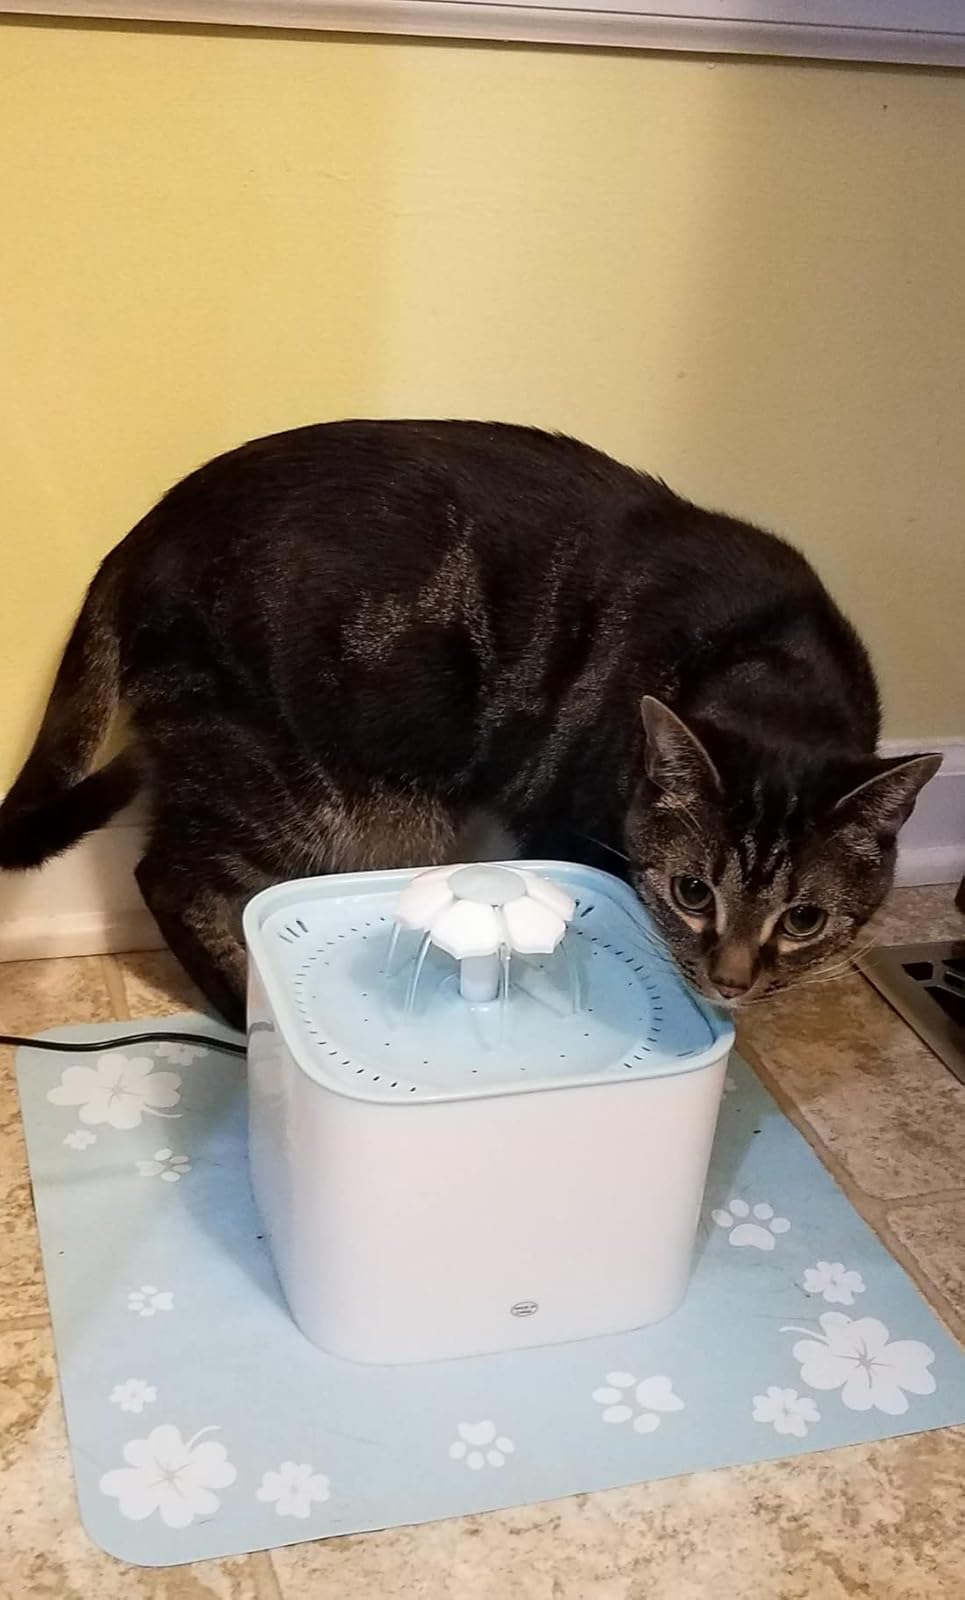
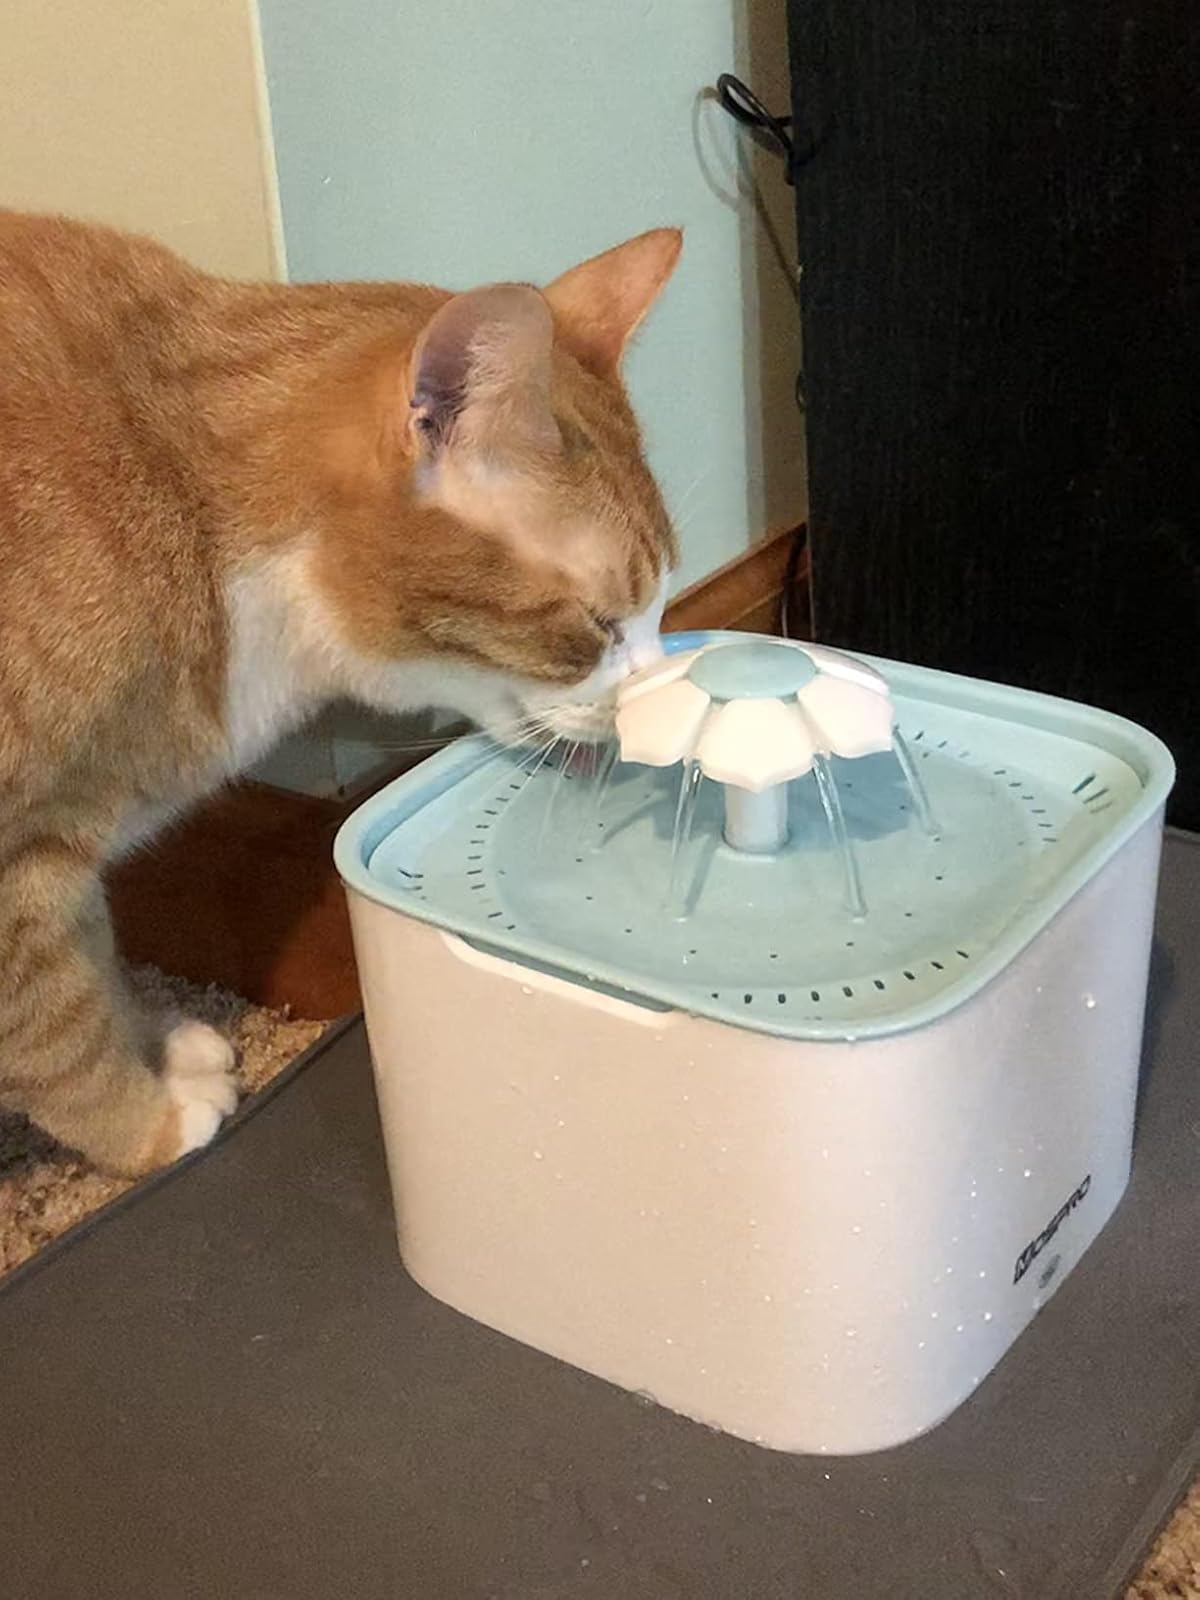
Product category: items_bowl
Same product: yes